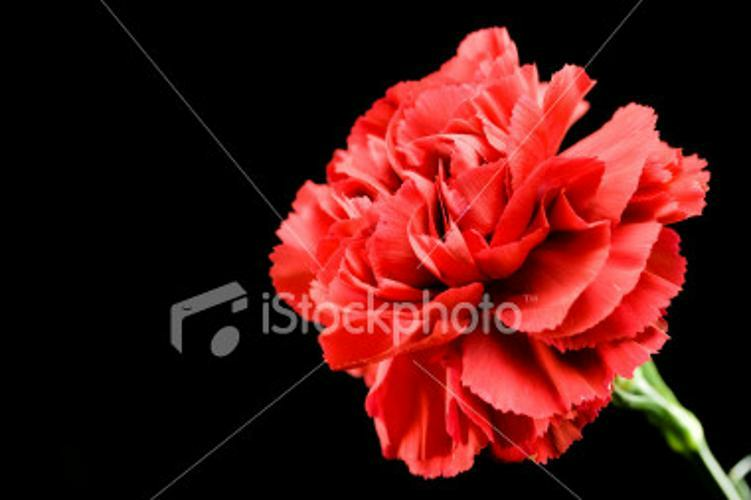
Flower: carnation